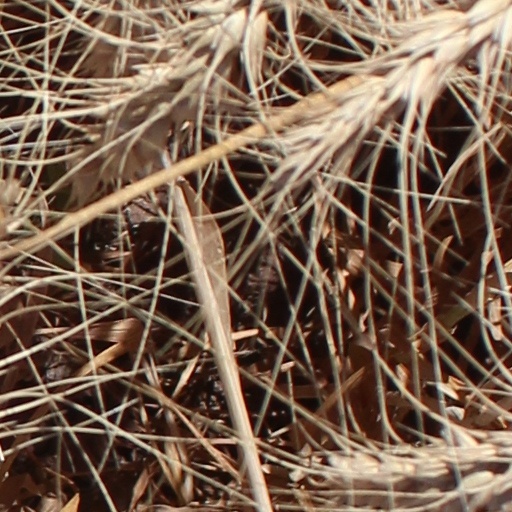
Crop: wheat